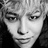
Emotion: happy